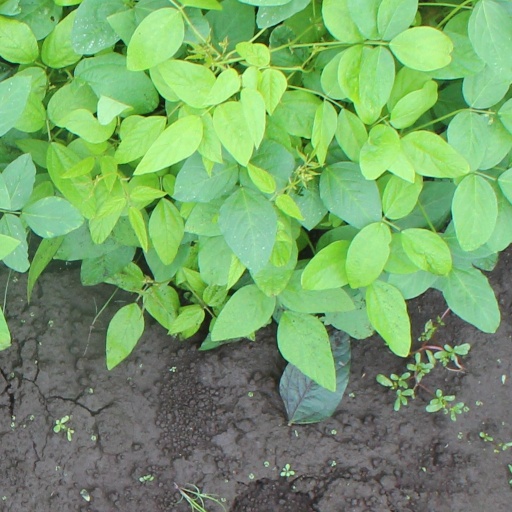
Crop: soybean